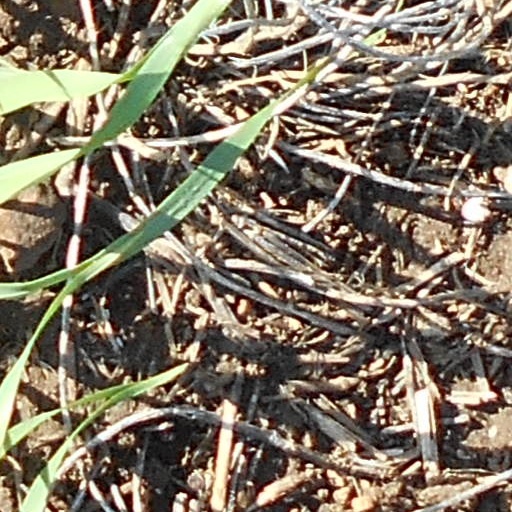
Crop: wheat